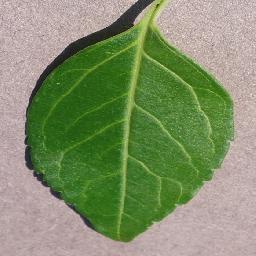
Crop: cherry
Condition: (including_sour)_healthy